Pabna Mental Hospital

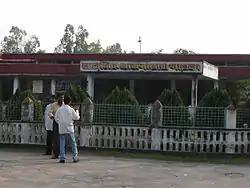
The main entrance to Pabna Mental Hospital

Pabna Mental Hospital is a 500-bed mental hospital located in Hemayetpur village of Pabna District in Bangladesh. It was the only specialised mental hospital of the region during establishment.